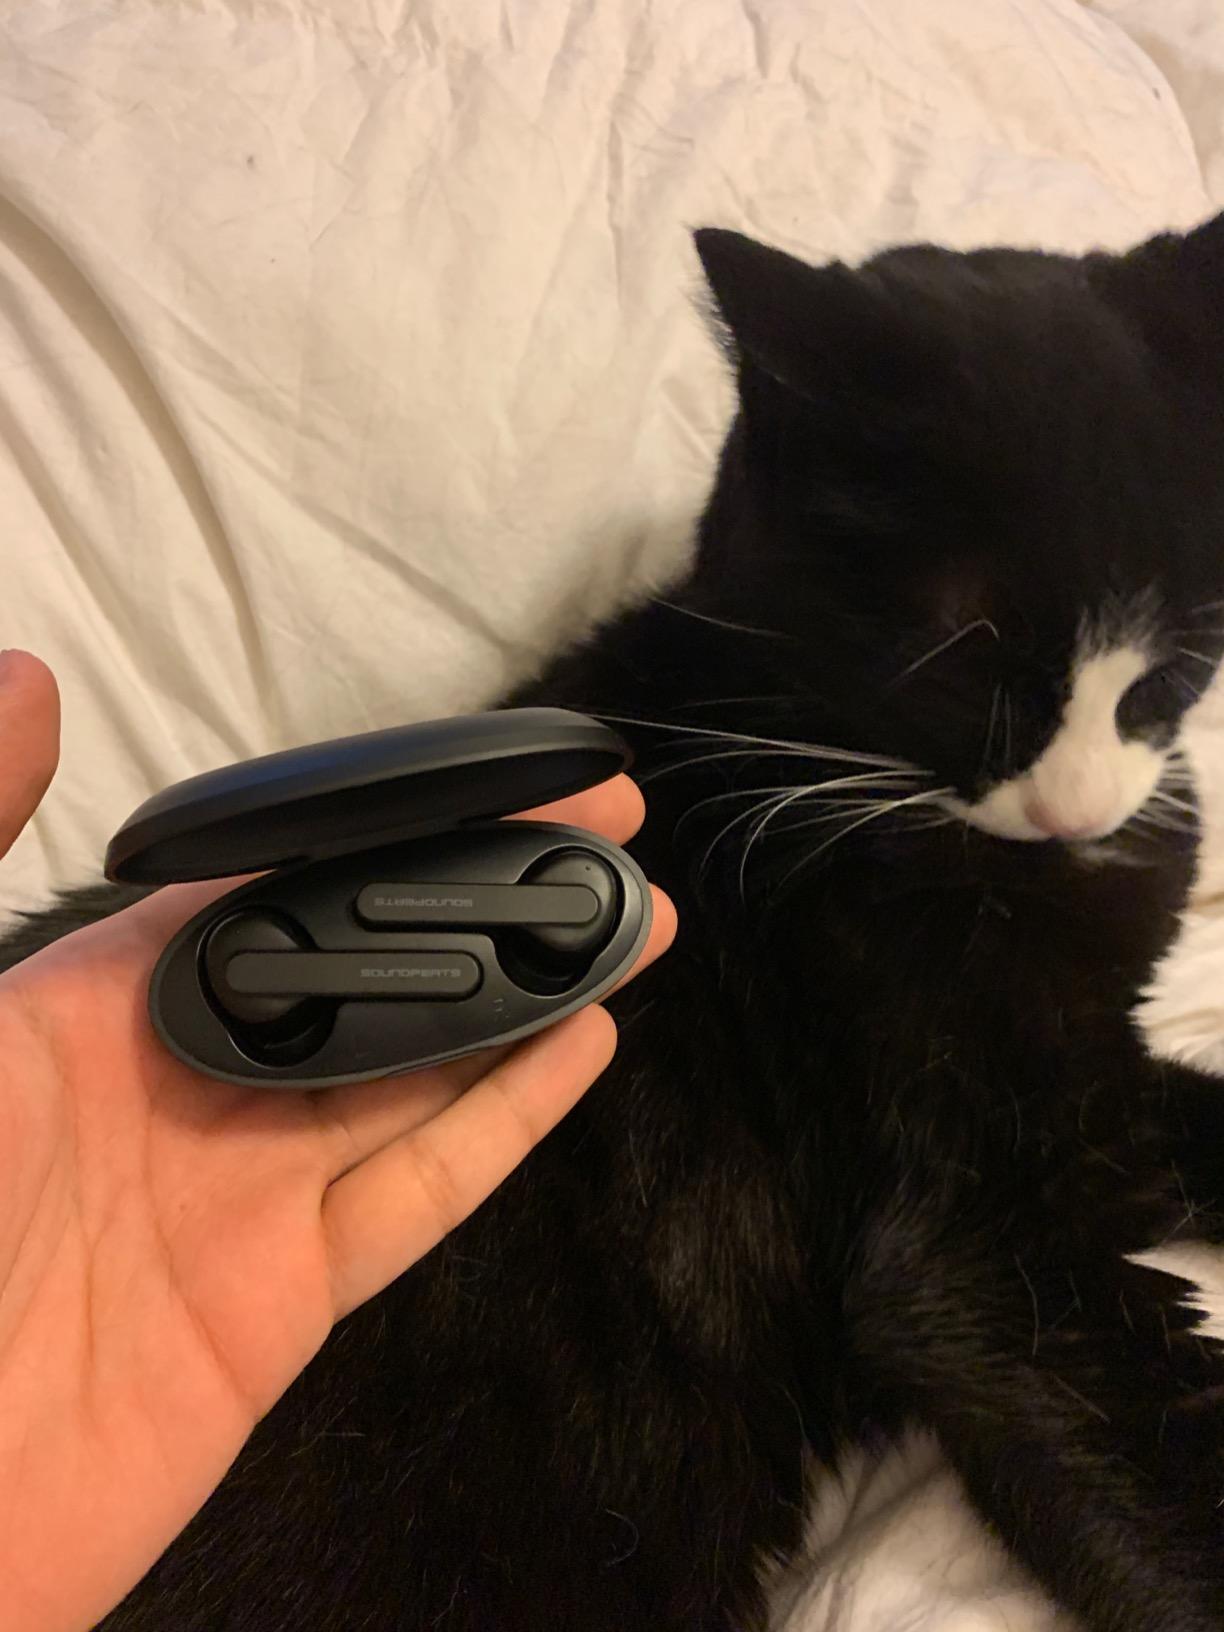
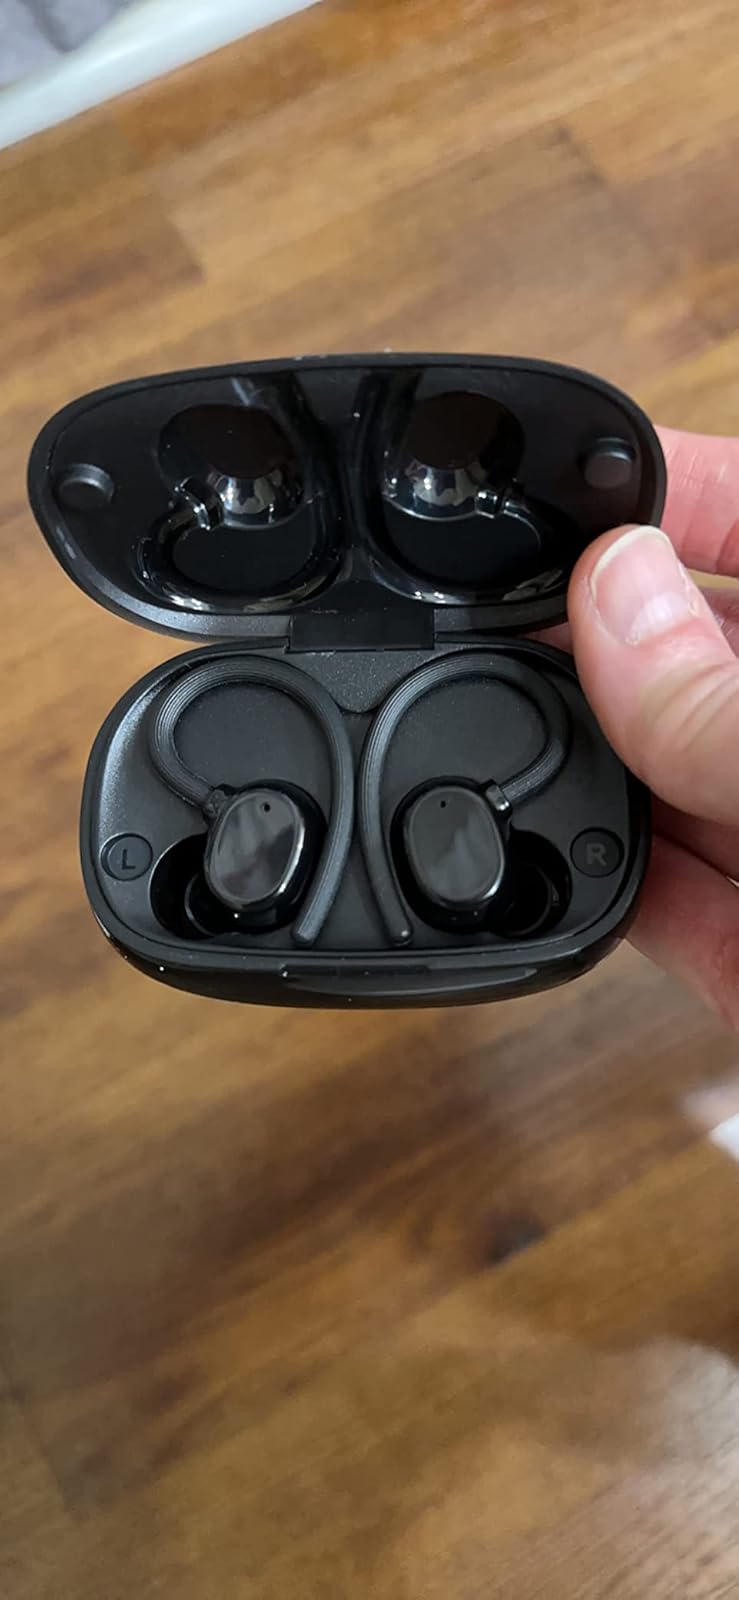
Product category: earbuds
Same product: no